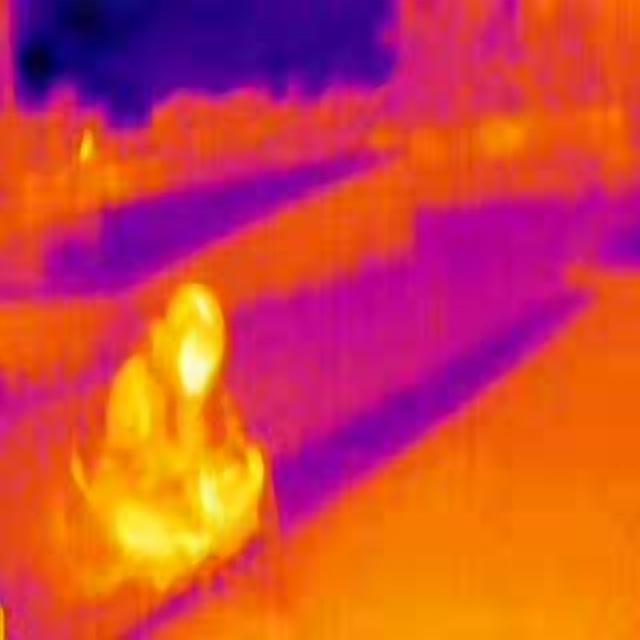
Detected objects:
label: person